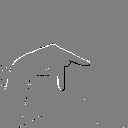
ASL letter: p